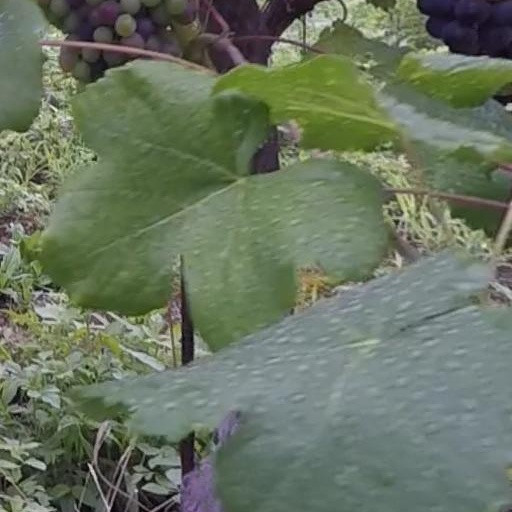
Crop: grape